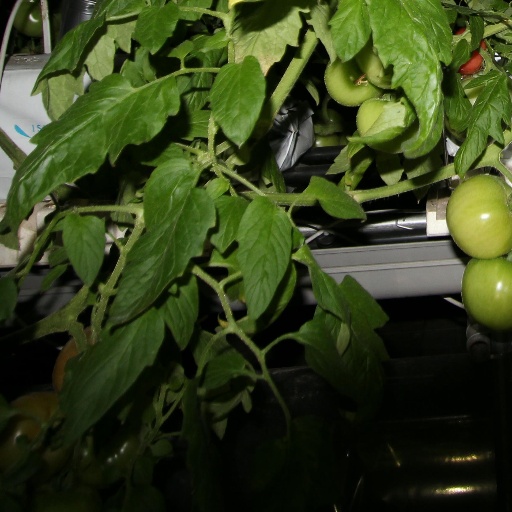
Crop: tomato